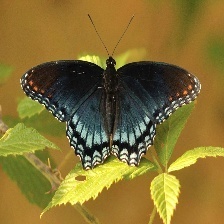
Species: RED SPOTTED PURPLE
Butterfly family (ImageNet category): admiral